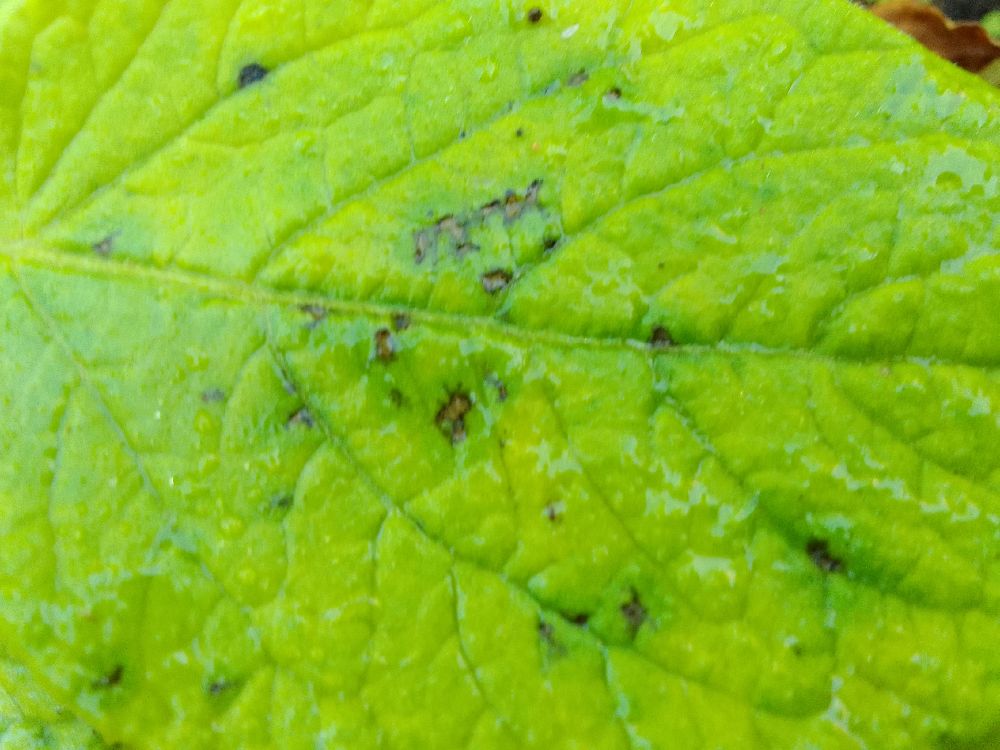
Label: Early blight